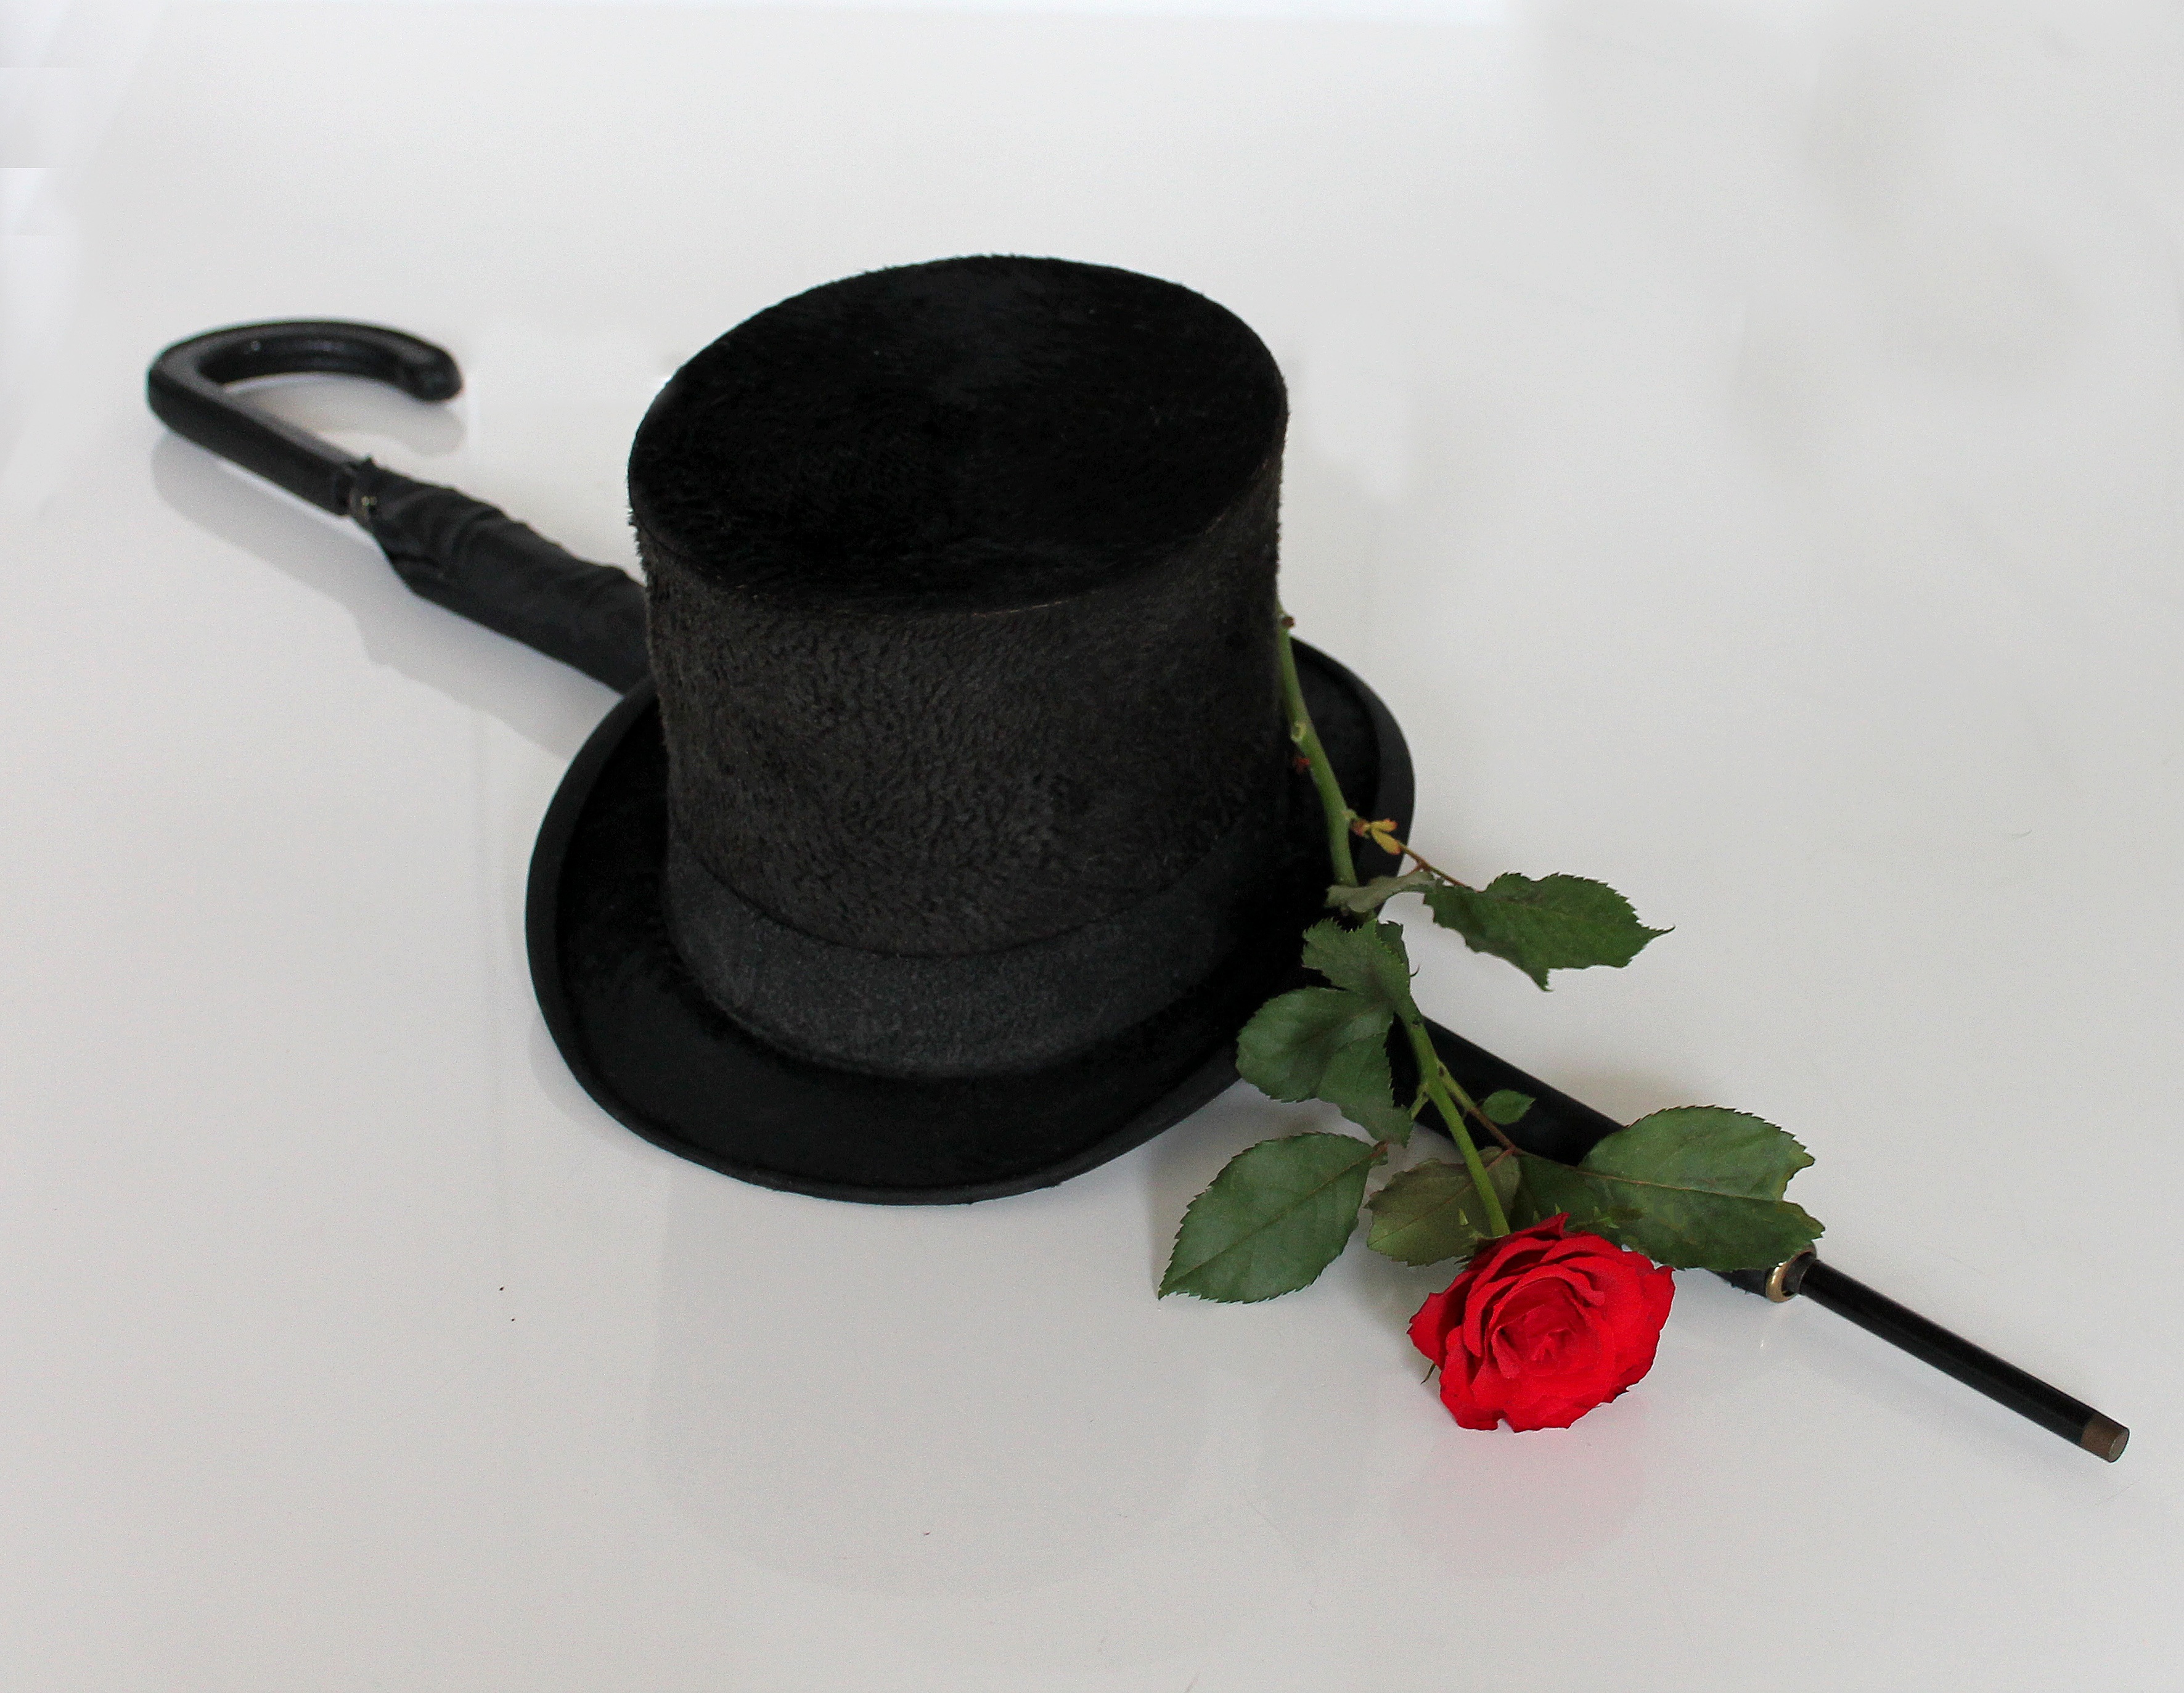
flower, rose, umbrella, romance, hat, black, wedding, red rose, high hat, hat and umbrella